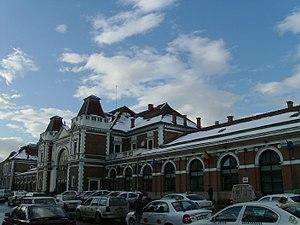
Cluj-Napoca est une ville transylvaine du nord-ouest de la Roumanie, située dans la vallée du Someșul Mic, à 440 kilomètres au Nord-Ouest de Bucarest. C’est en 1974, dans le cadre de la politique protochroniste de Nicolae Ceaușescu, que la ville a reçu par décret son second nom de Napoca, qui est celui du castrum romain antique situé sous l’actuel centre-ville, provenant de la tribu dace locale des Napaei, dont le nom rappelle le grec νάπος : « boisé ». Cependant, les roumains continuent d’appeler la ville par son nom initial de Cluj ; les hongrois l'appellent Kolozsvár, les allemands Klausenburg, en yiddish son nom est קלויזנבורג, et en latin Claudiopolis.